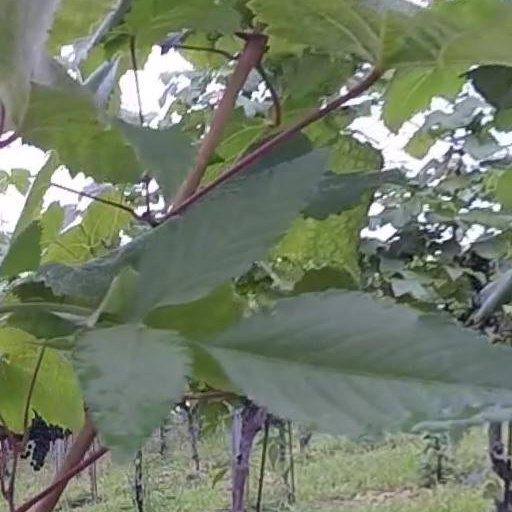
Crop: grape